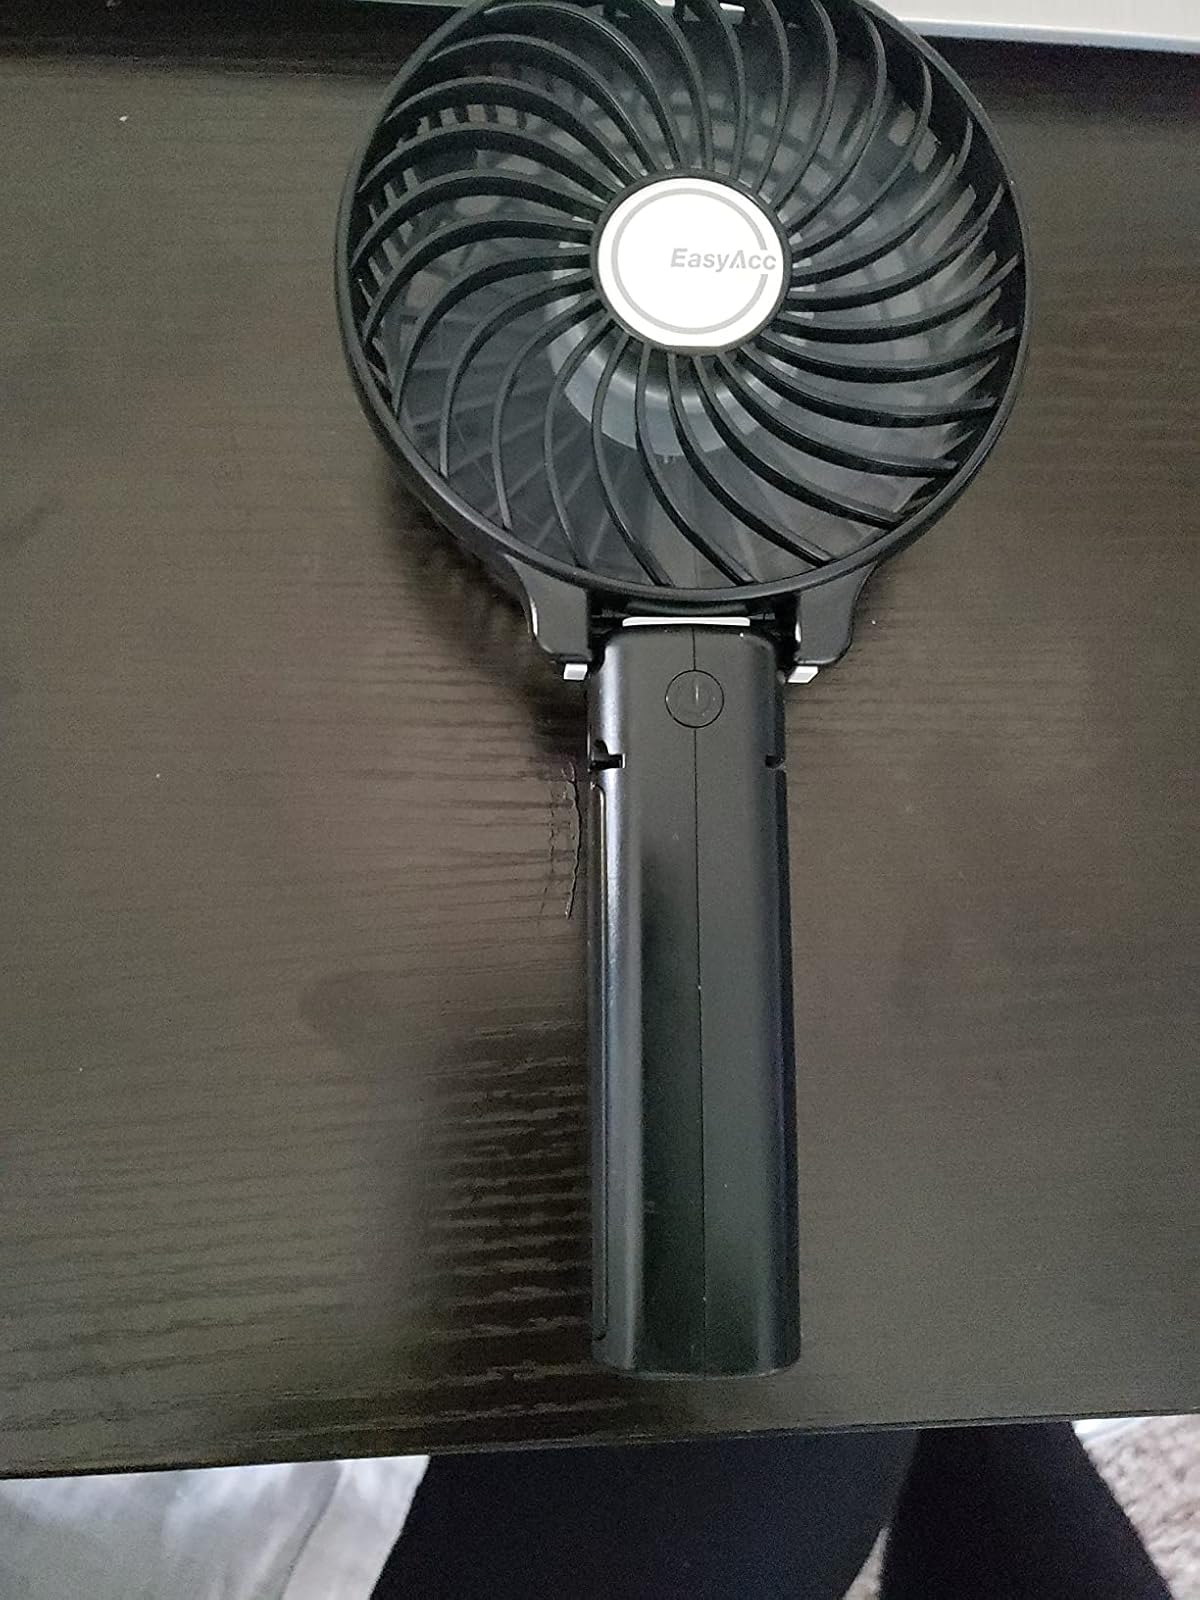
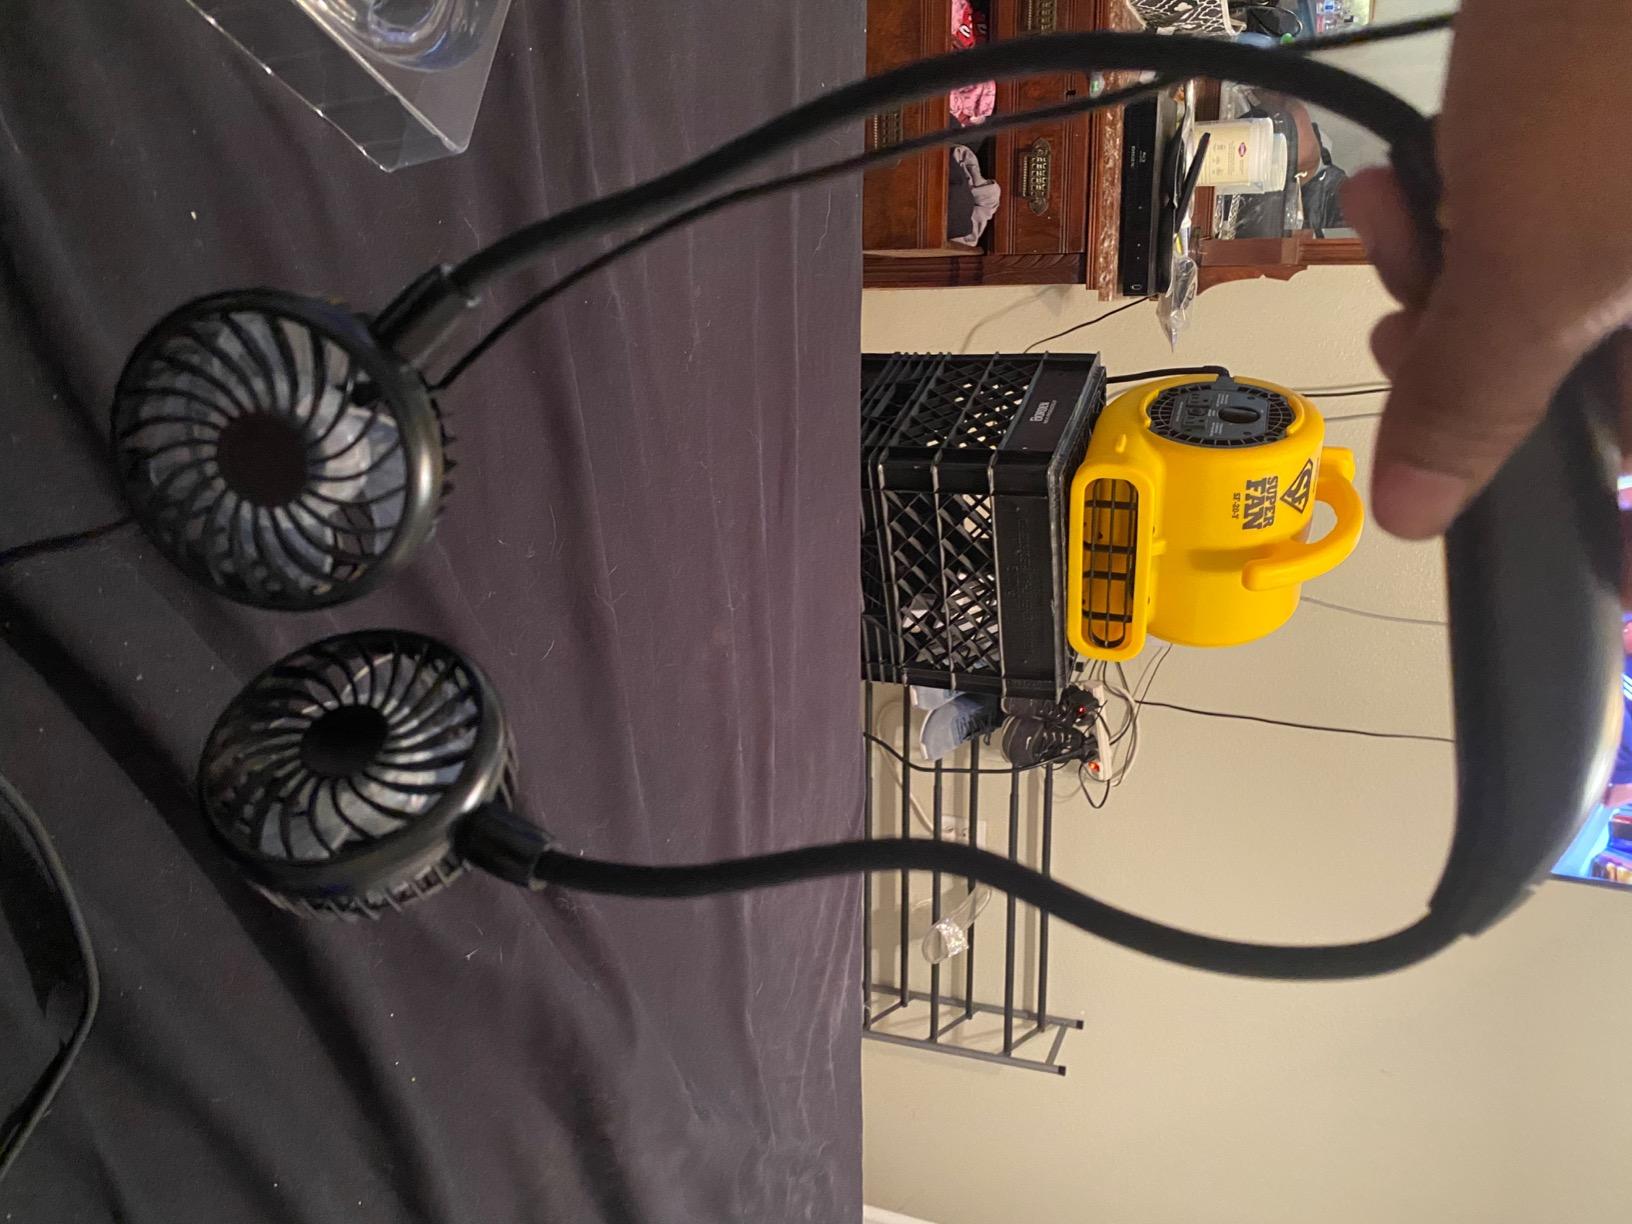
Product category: fan
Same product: no